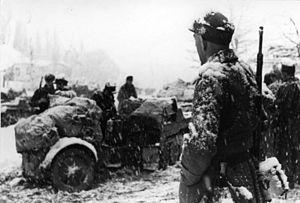
La bataille du Caucase ou campagne du Caucase est le nom donné à l'ensemble d'opérations des forces de l'Axe et de l'URSS entre le 25 juillet 1942 et le 12 mai 1944 sur le front de l'Est pendant la Seconde Guerre mondiale pour le contrôle du Caucase, une région stratégique pour l'effort de guerre allemand.